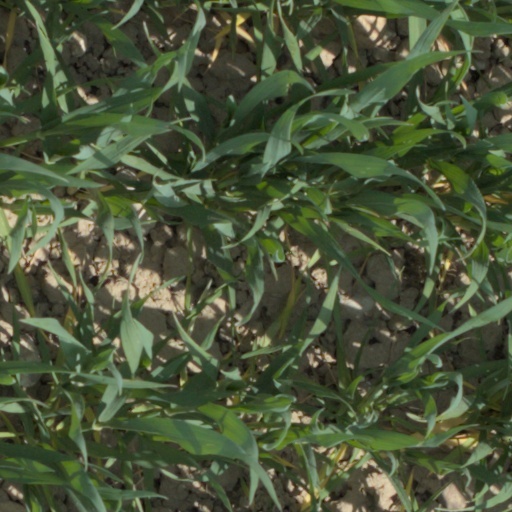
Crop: wheat